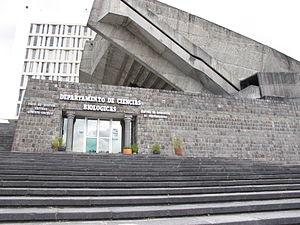
L'École polytechnique nationale de Quito, en espagnol Escuela Politécnica Nacional ou EPN, est une université publique en Équateur.